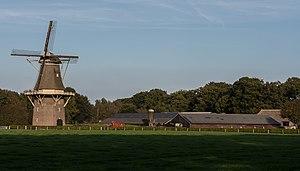
Vilsteren est un village situé dans la commune néerlandaise d'Ommen, dans la province d'Overijssel. Le 1ᵉʳ janvier 2008, le village comptait 391 habitants.